Public transport security

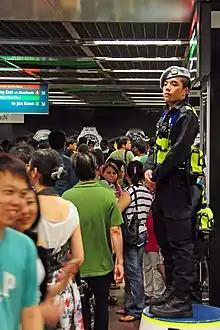
Member of Singapore's Public Transport Security Command keeping watch over train passengers.

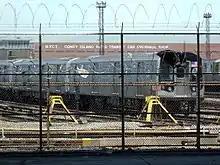
Rail yard in NYC enclosed with security fencing. However, this is primarily intended to deter vandalism such as tagging.

Public transport security refers to measures taken by a mass transit system to keep its passengers and employees safe, to protect the carrier's equipment, and to make sure other violations do not occur. This includes the enforcement of various rules and regulations, human and video surveillance, the deployment of a transit police force, and other techniques.